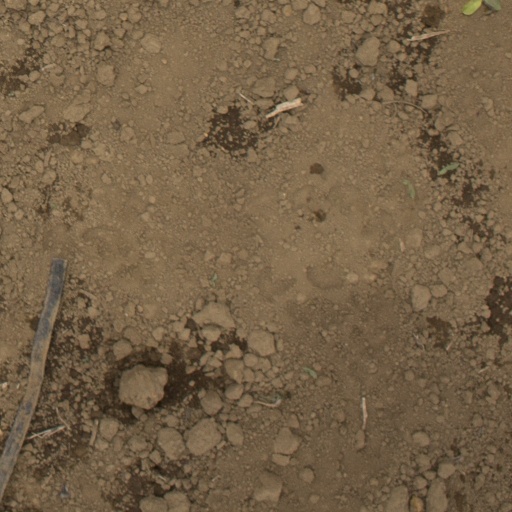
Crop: Jerusalem artichoke